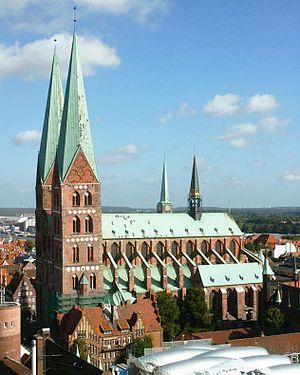
L'architecture gothique est un style architectural d'origine française qui s'est développé à partir de la seconde partie du Moyen Âge en Europe occidentale. Elle apparaît en Île-de-France et en Haute-Picardie au XIIᵉ siècle. Elle se diffuse rapidement au nord puis au sud de la Loire et en Europe jusqu'au milieu du XVIᵉ siècle et même jusqu'au XVIIᵉ siècle dans certains pays. L'esthétique gothique et ses techniques se perpétuent dans l'architecture française au-delà du XVIᵉ siècle, en pleine période classique, dans certains détails et modes de constructions. Enfin, un véritable renouveau apparaît avec la vague de l'historicisme du XIXᵉ siècle jusqu'au début du XXᵉ siècle. Le style a alors été qualifié de néo-gothique.
Cet article recense les églises les plus hautes.